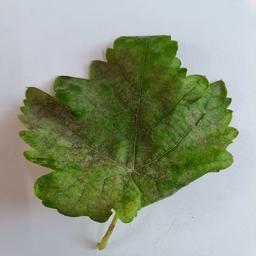
Label: Powdery Mildew